Mary H. Wright Elementary School

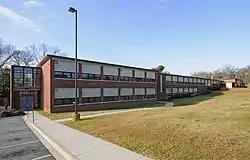

Mary H. Wright Elementary School is a former school building in Spartanburg, South Carolina. It was constructed in 1951 as part of SC Governor James F. Byrnes's attempt to establish "separate but equal" facilities in order to avoid desegregation of schools. After integration, it continued to serve as an elementary school until 2001, when a new school of the same name was constructed nearby. The building served as a learning center and then a housing authority office over the next several years until it was left vacant in 2016. In 2022, it was renovated into Schoolhouse Lofts, a 53-unit apartment development.